Delicatessen (1991 film)

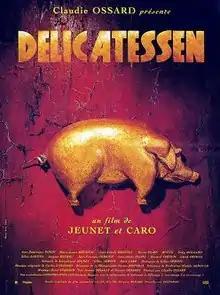
Original theatrical poster

Delicatessen is a 1991 French post-apocalyptic black comedy film directed by Jean-Pierre Jeunet and Marc Caro, starring Dominique Pinon, Marie-Laure Dougnac, and Jean-Claude Dreyfus. It was released in North America as "presented by Terry Gilliam."